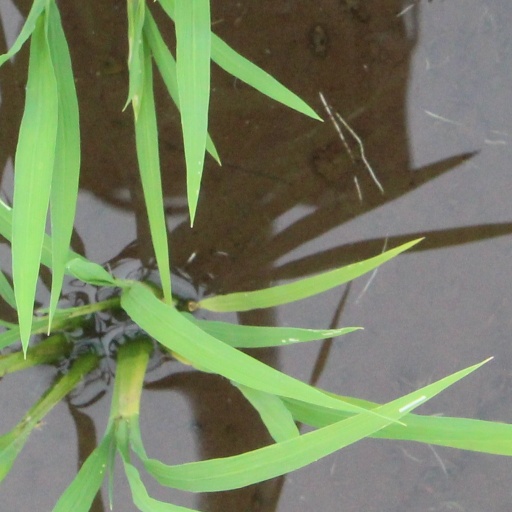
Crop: rice